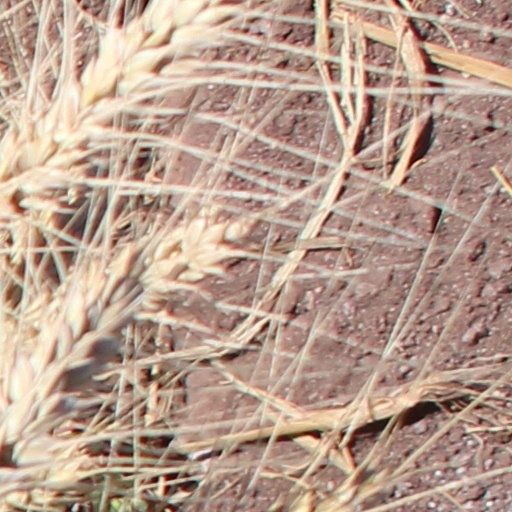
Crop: wheat